Dmitri Svatkovskiy

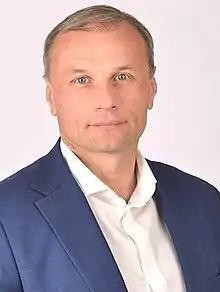

Dmitriy Valerievich Svatkovskiy (born 27 November 1971) is a Russian modern pentathlete, Olympic champion and politician.